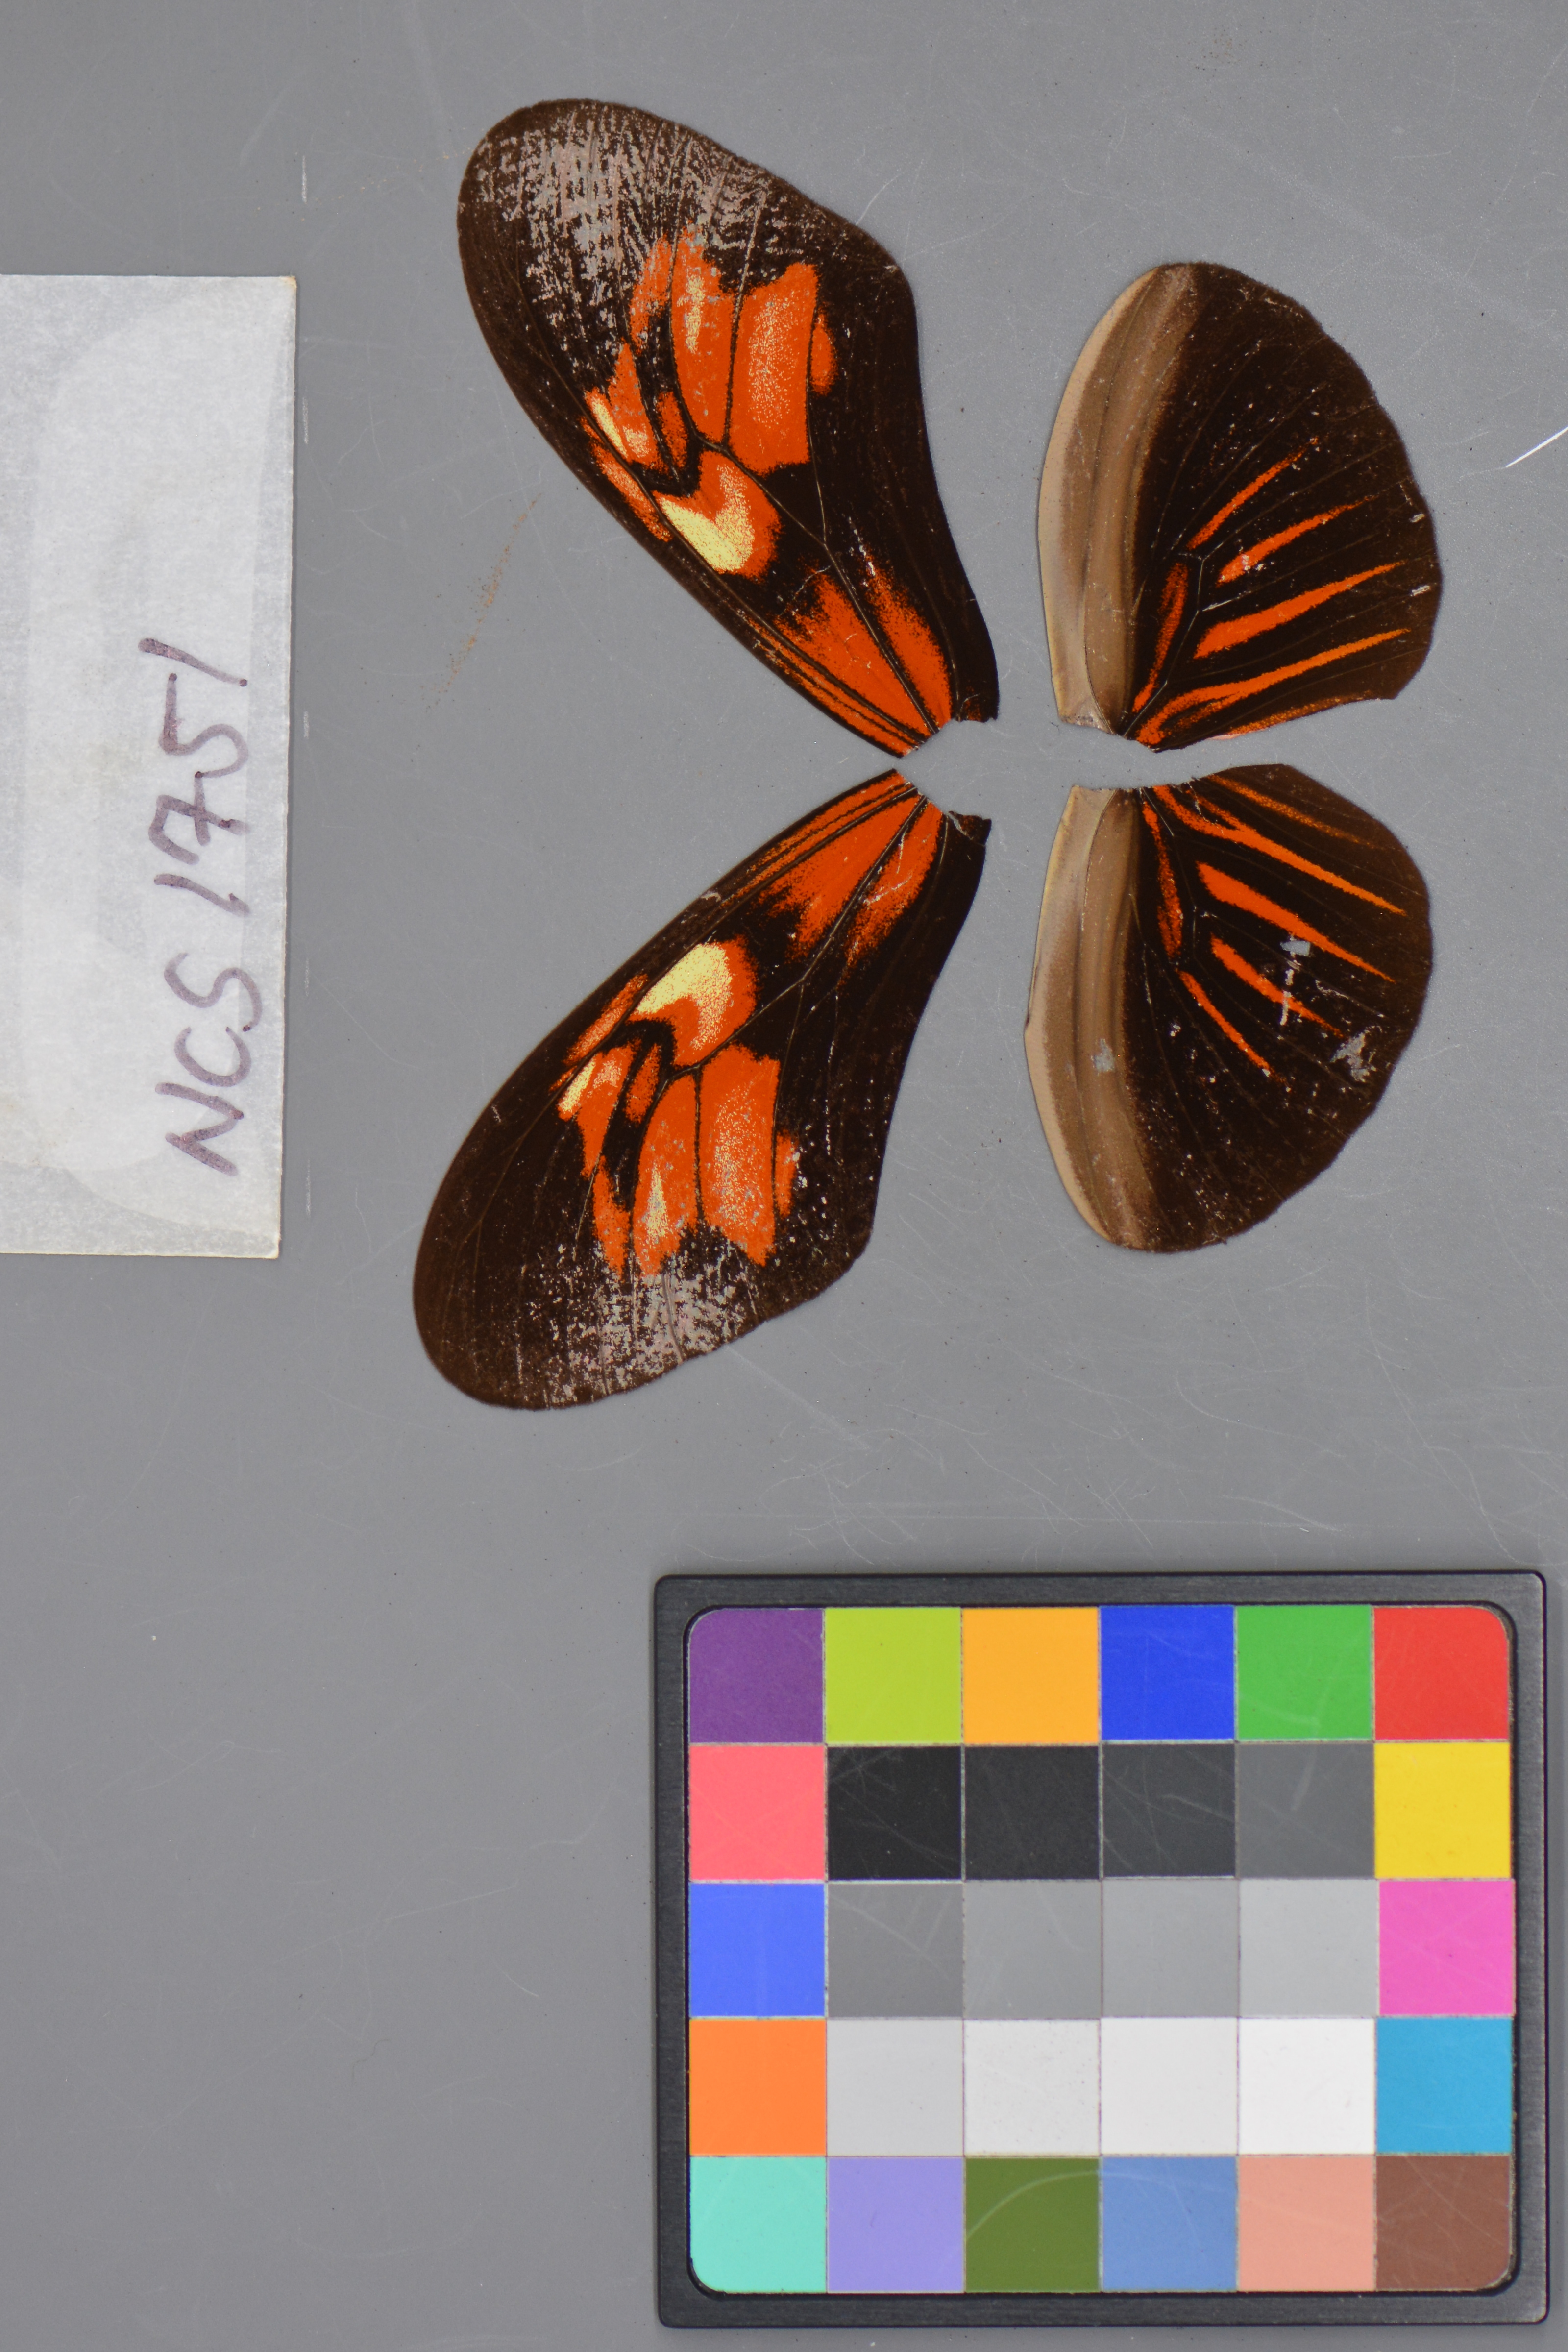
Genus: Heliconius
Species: erato
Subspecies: erato
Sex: female
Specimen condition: dorsal
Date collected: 01-Jul-09